Batang Quiapo (TV series)

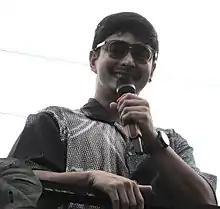
Coco Martin portrays Hesus Nazareno "Tanggol" Guerrero-Montenegro.

After the success of the television adaptation of "Ang Probinsyano", an adaptation of the 1986 film "Batang Quiapo" was named by various news outlets as the project most likely to be made next by actor-director Coco Martin. Rumors of the possible TV adaptation of "Batang Quiapo" began when the film's theme, "Doon Lang", was performed by Martin in a "duet" with Fernando Poe Jr. as the clip of the scene from the film was being played; said scene originally featured Poe and Maricel Soriano singing in a duet. Martin had expressed interest in adapting more of FPJ's works for film and/or television, as he adapted another Poe classic "Carlo J. Caparas' Ang Panday" which was an entry into the 2017 Metro Manila Film Festival.